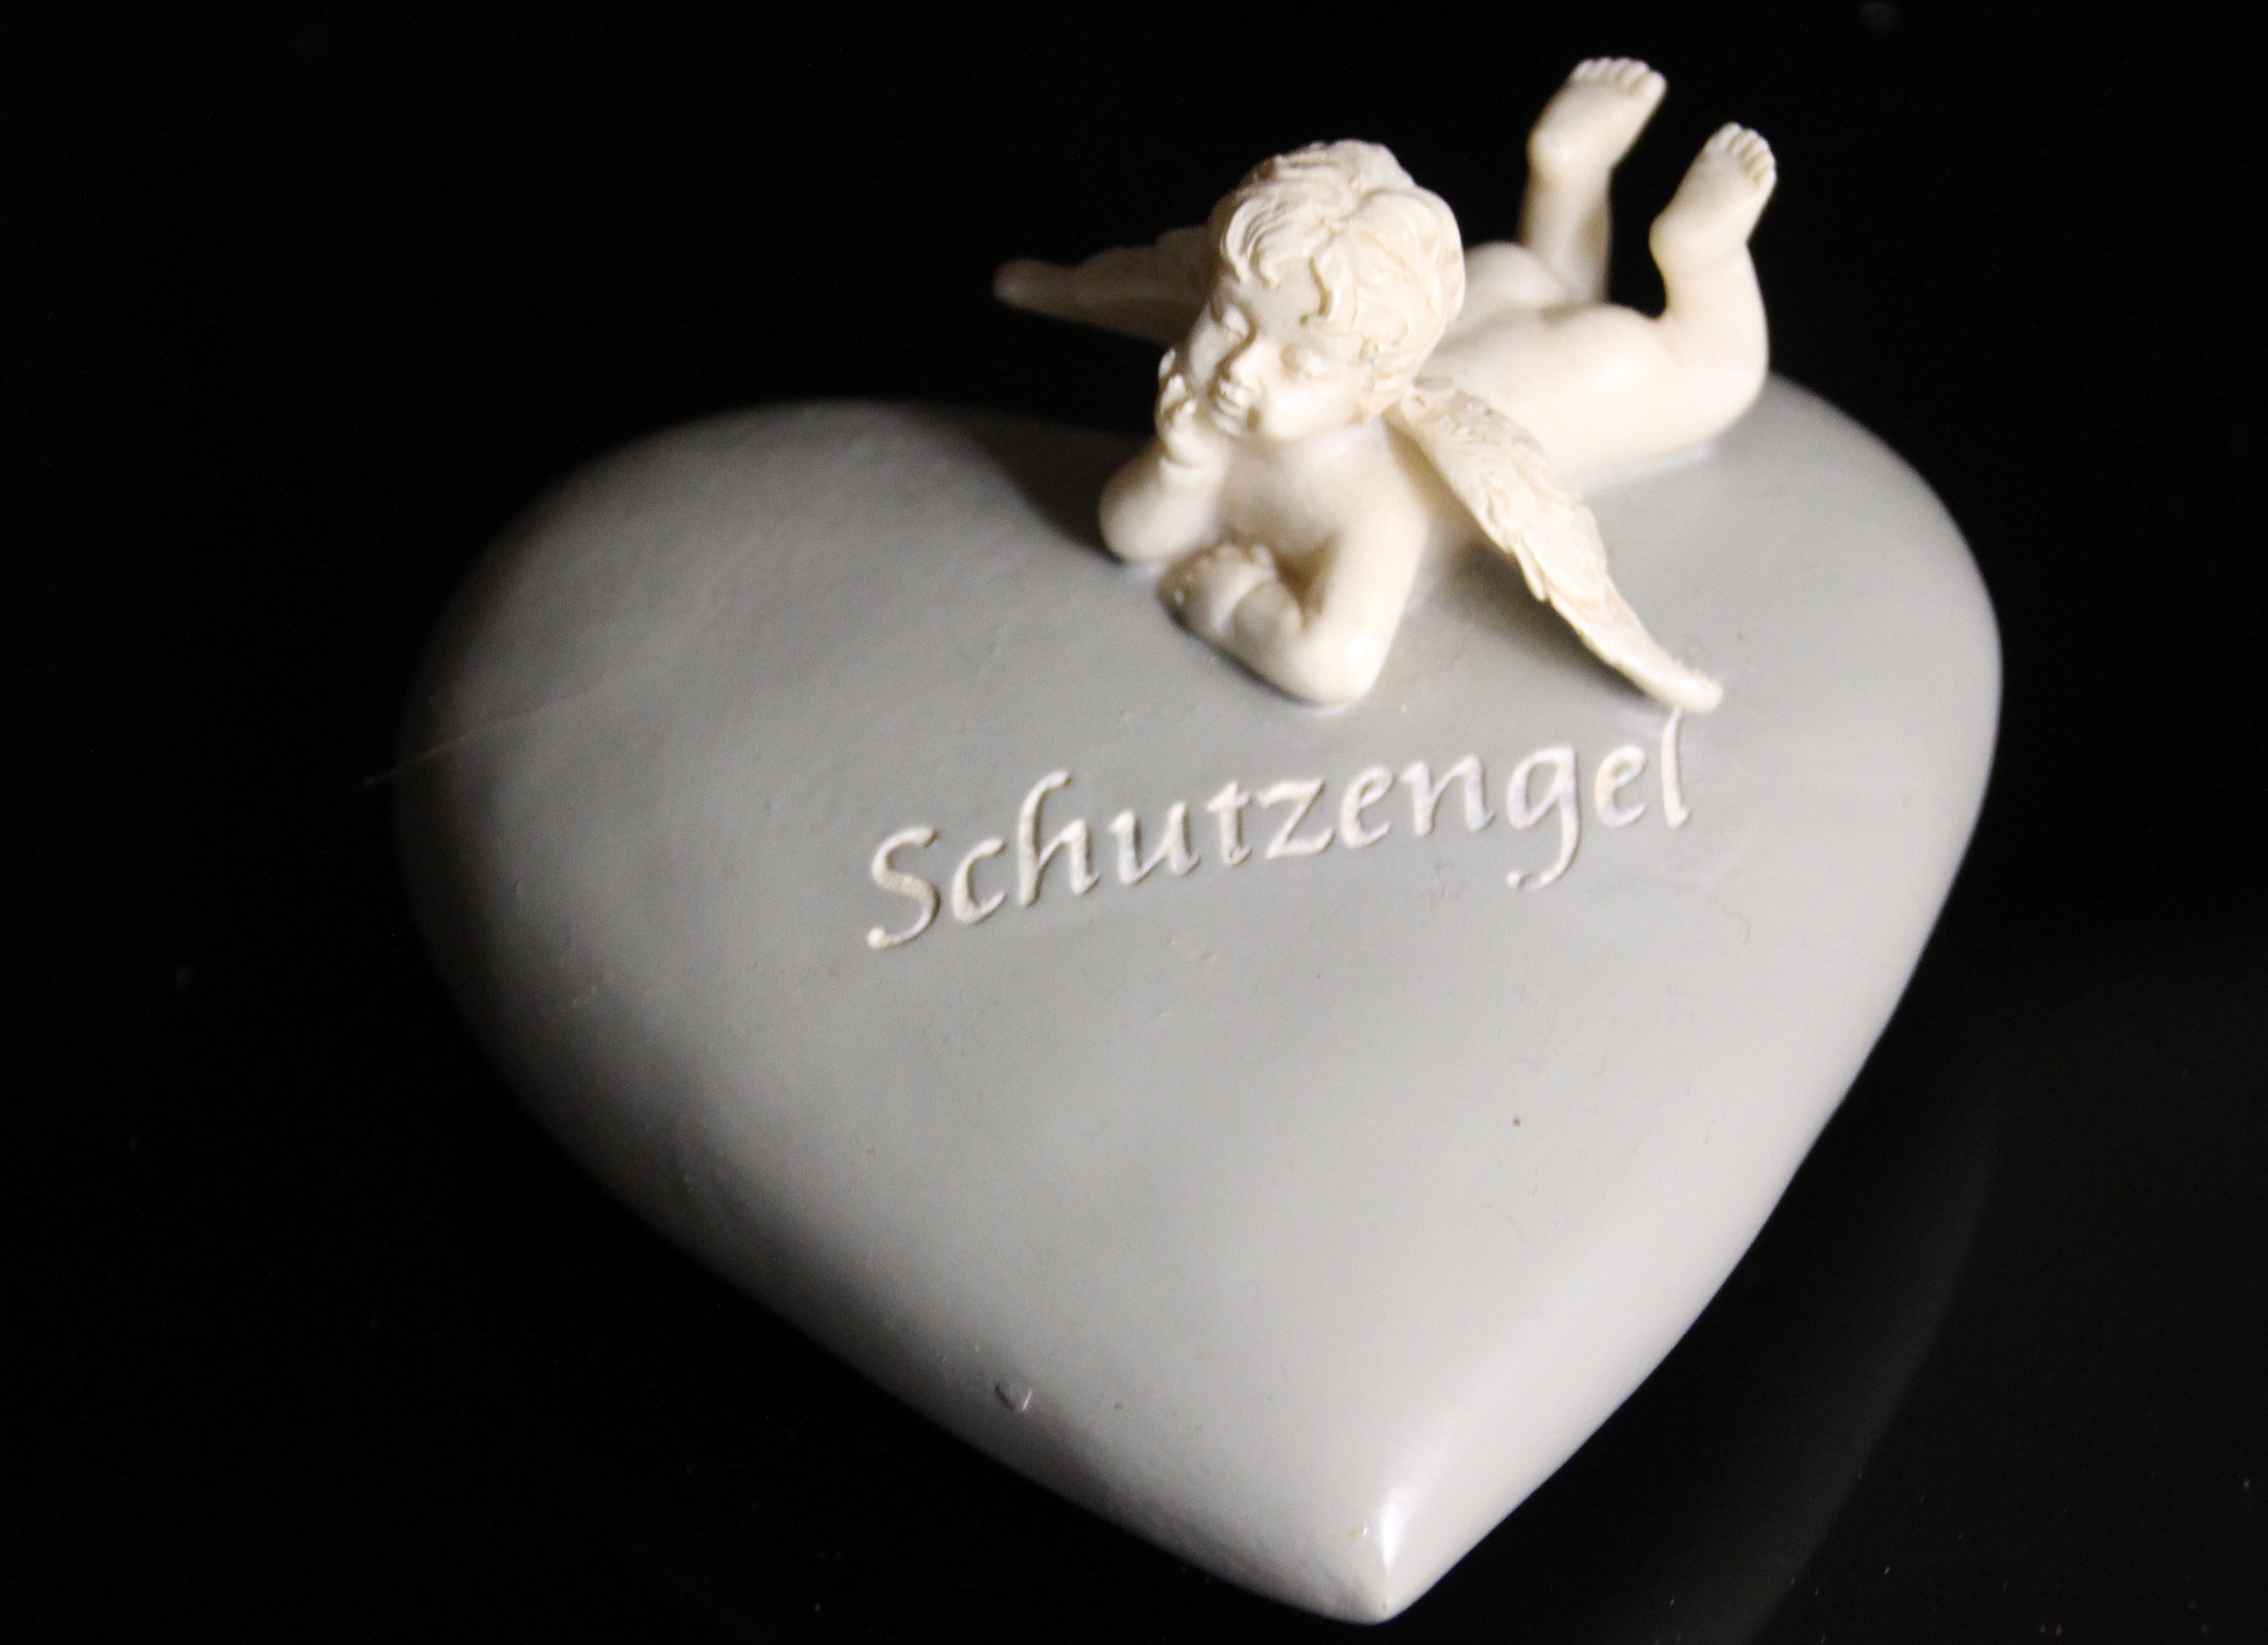
white, heart, food, dessert, deco, jewellery, angel, figure, icing, faith, hope, porcelain, guardian angel, fashion accessory